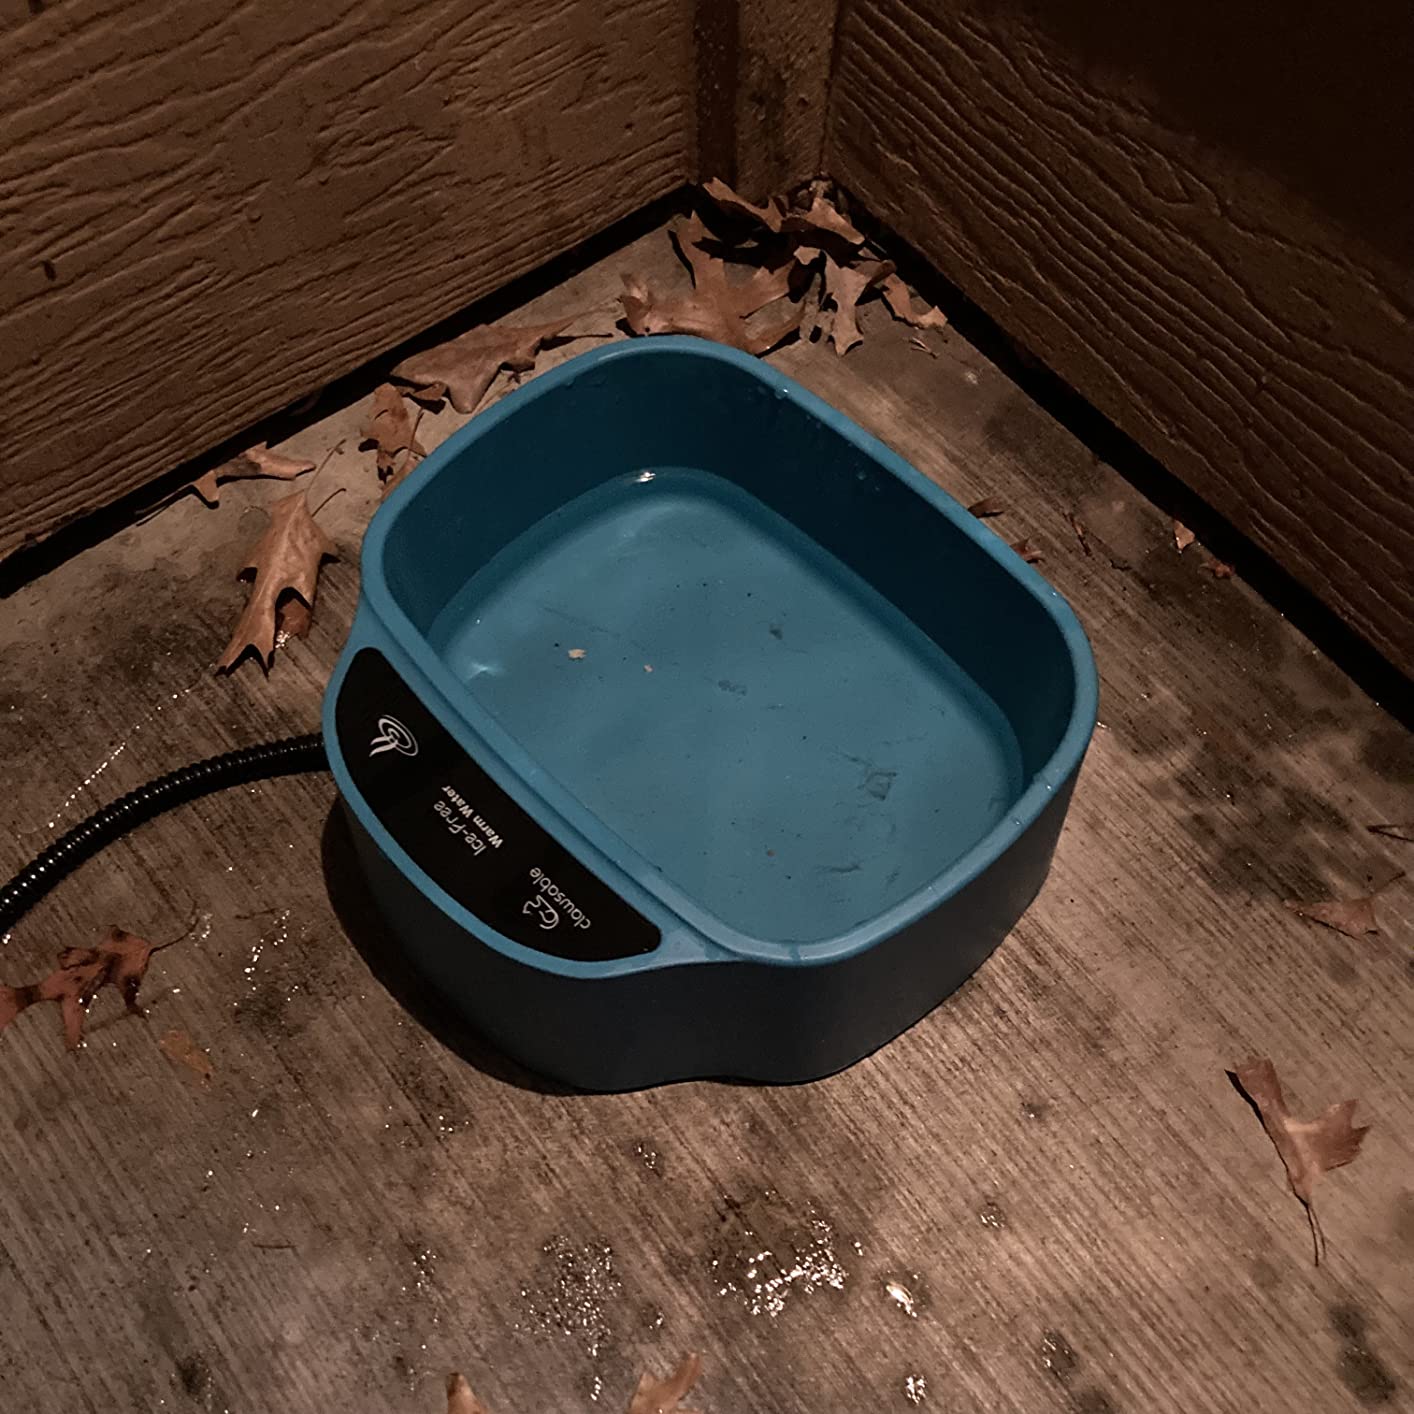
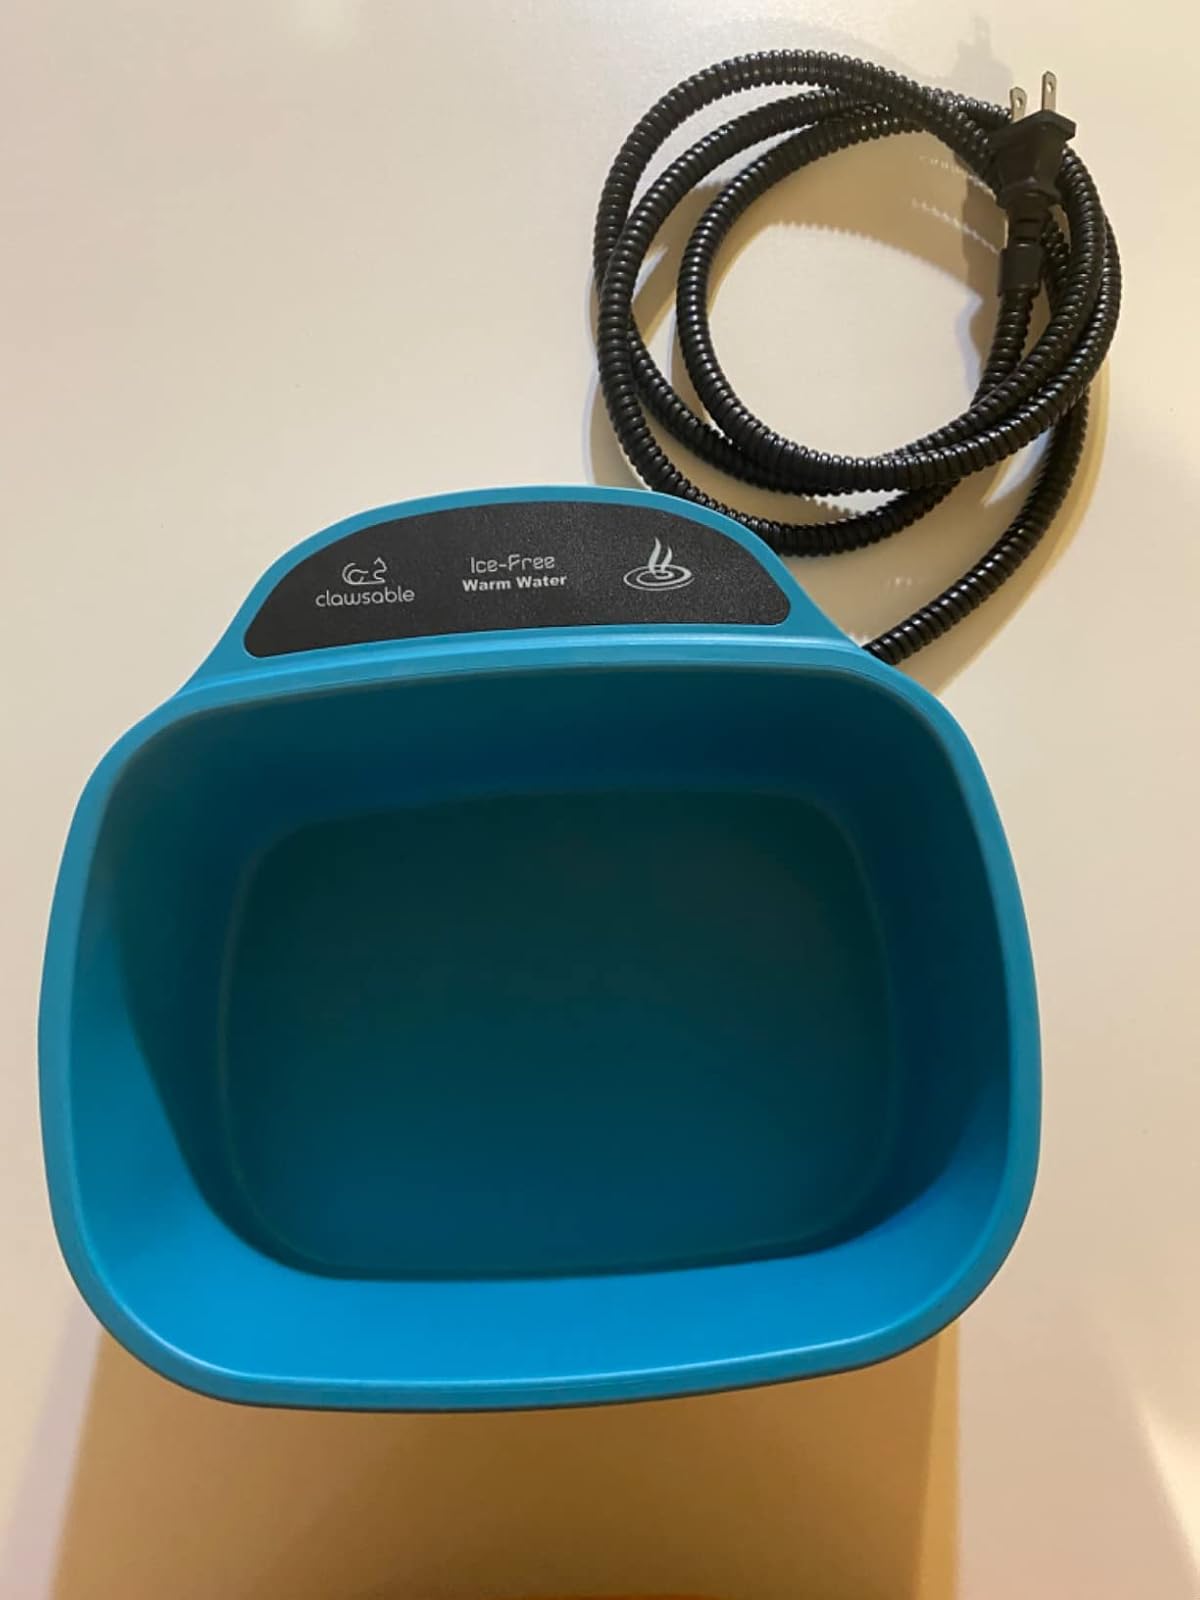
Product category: items_bowl
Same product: yes